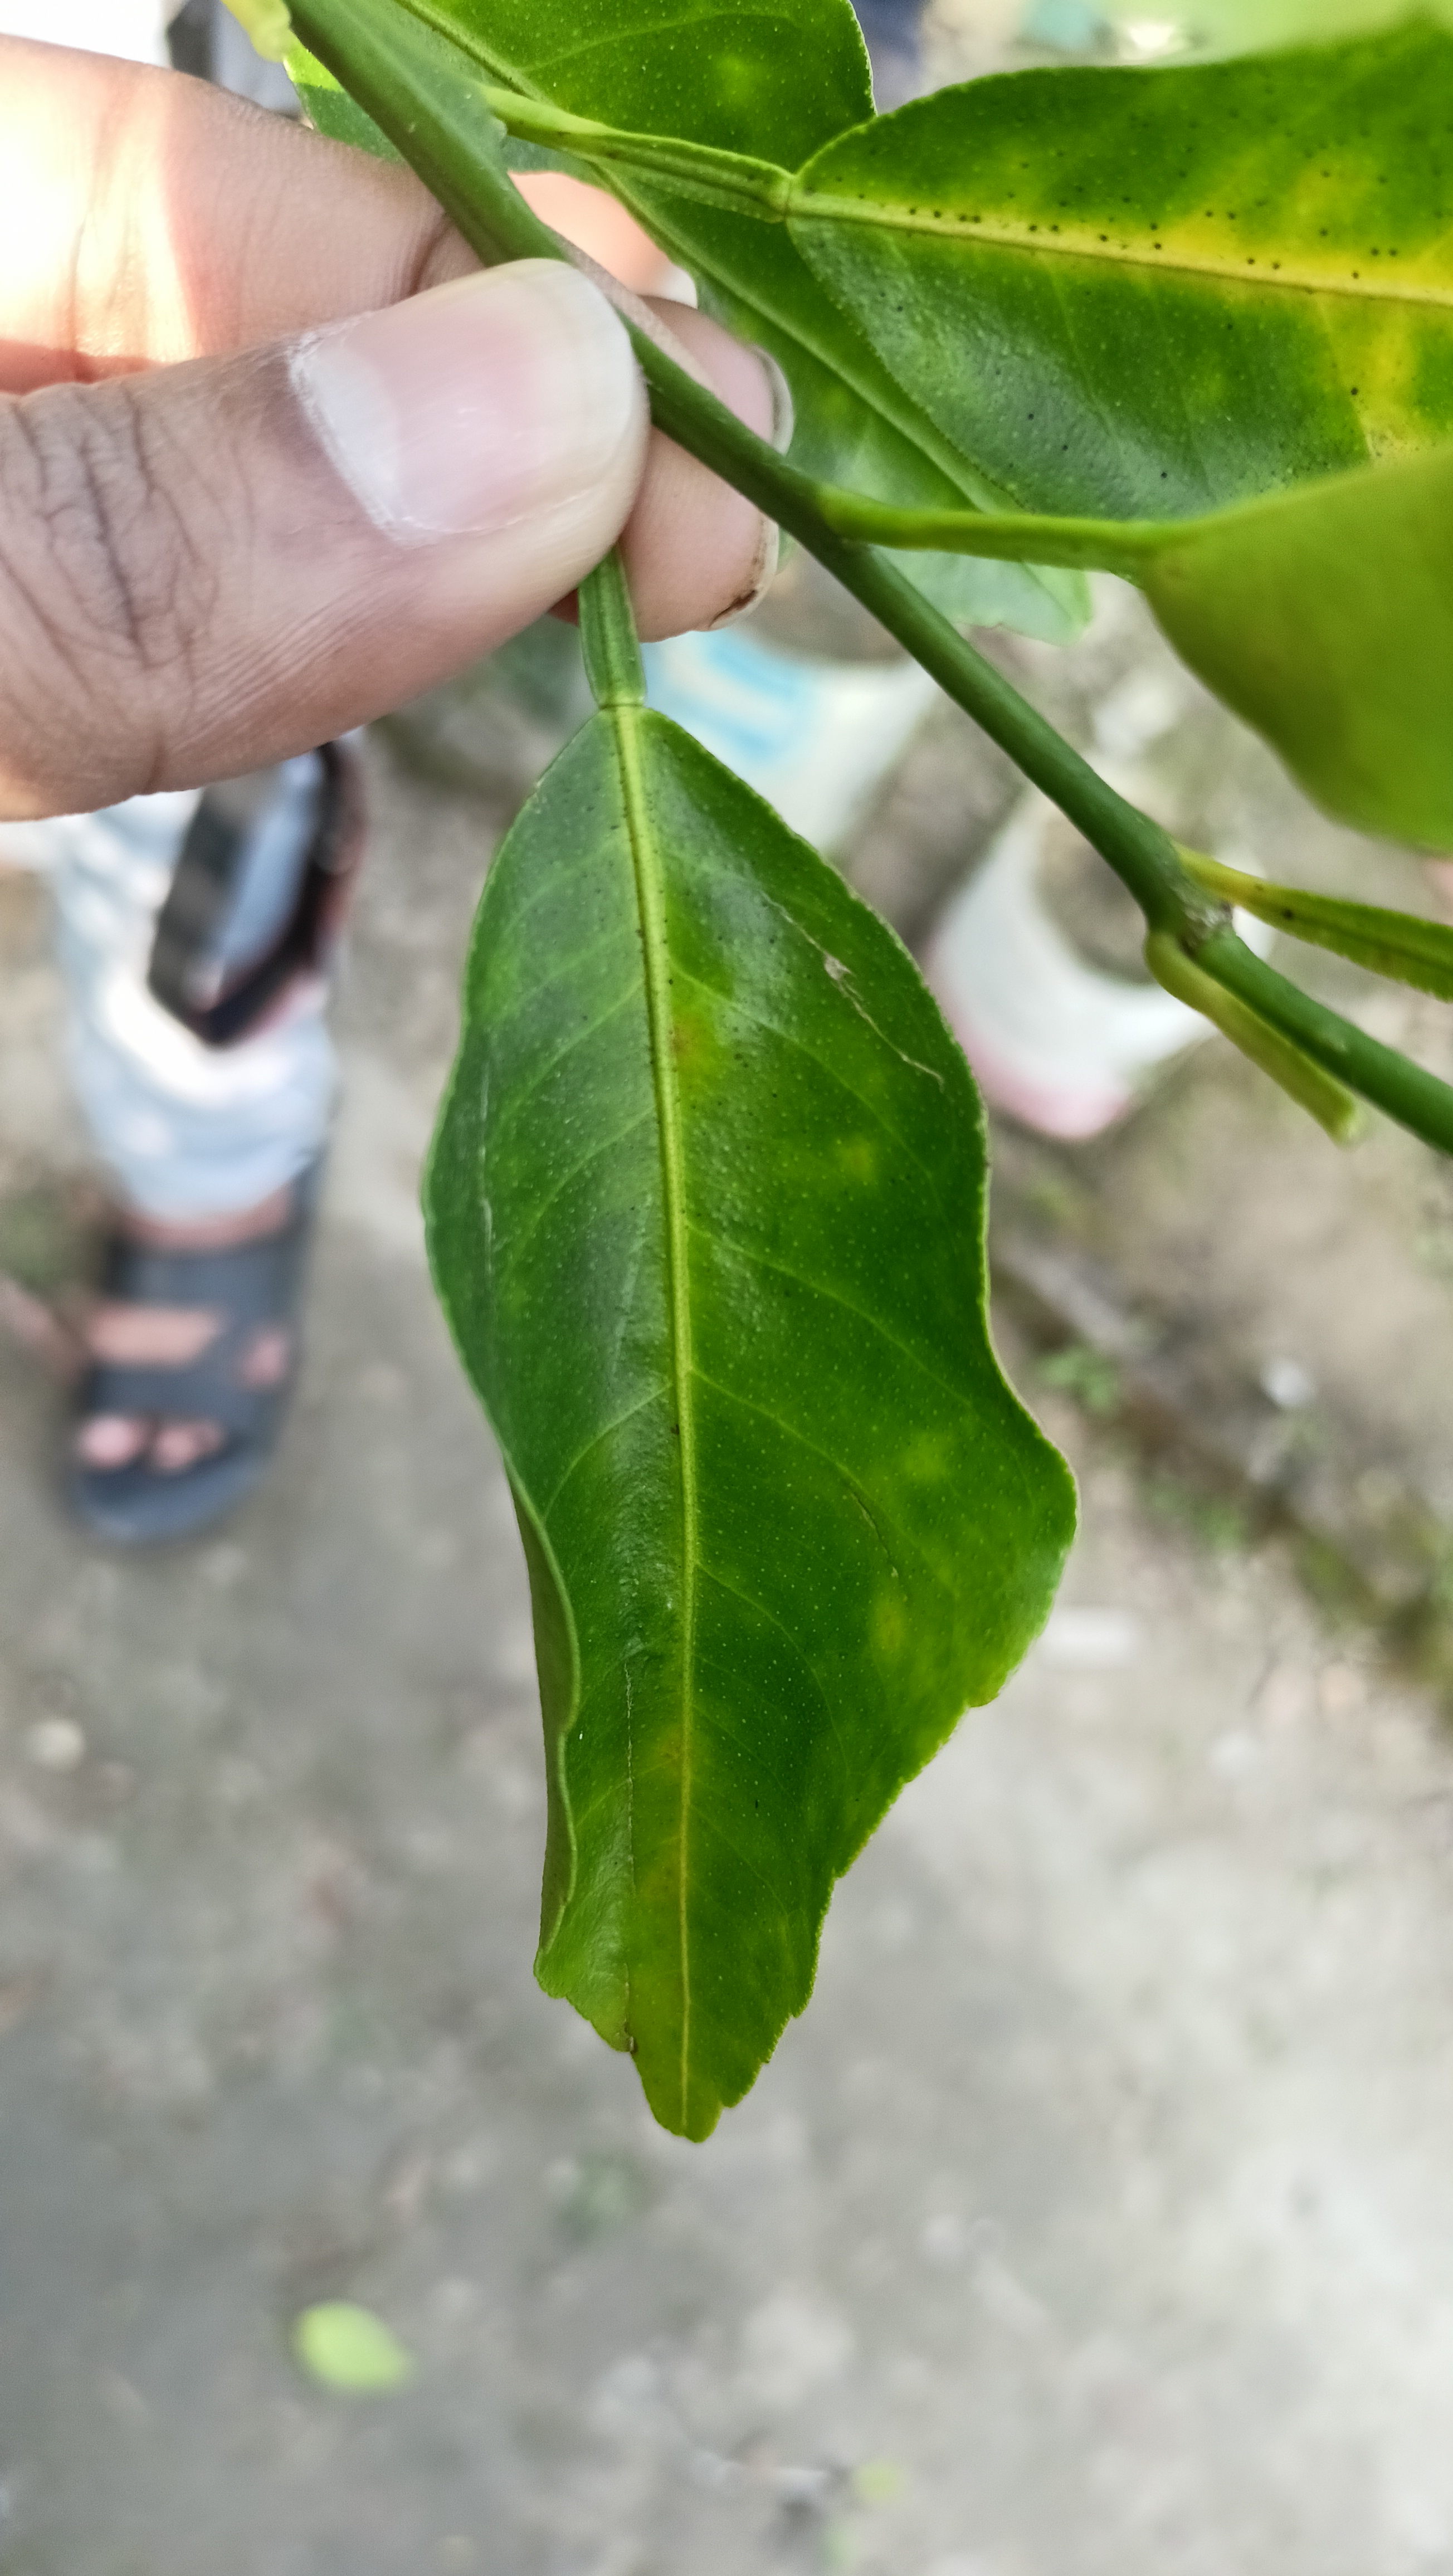
Mandarin leaf variety: Darjeling